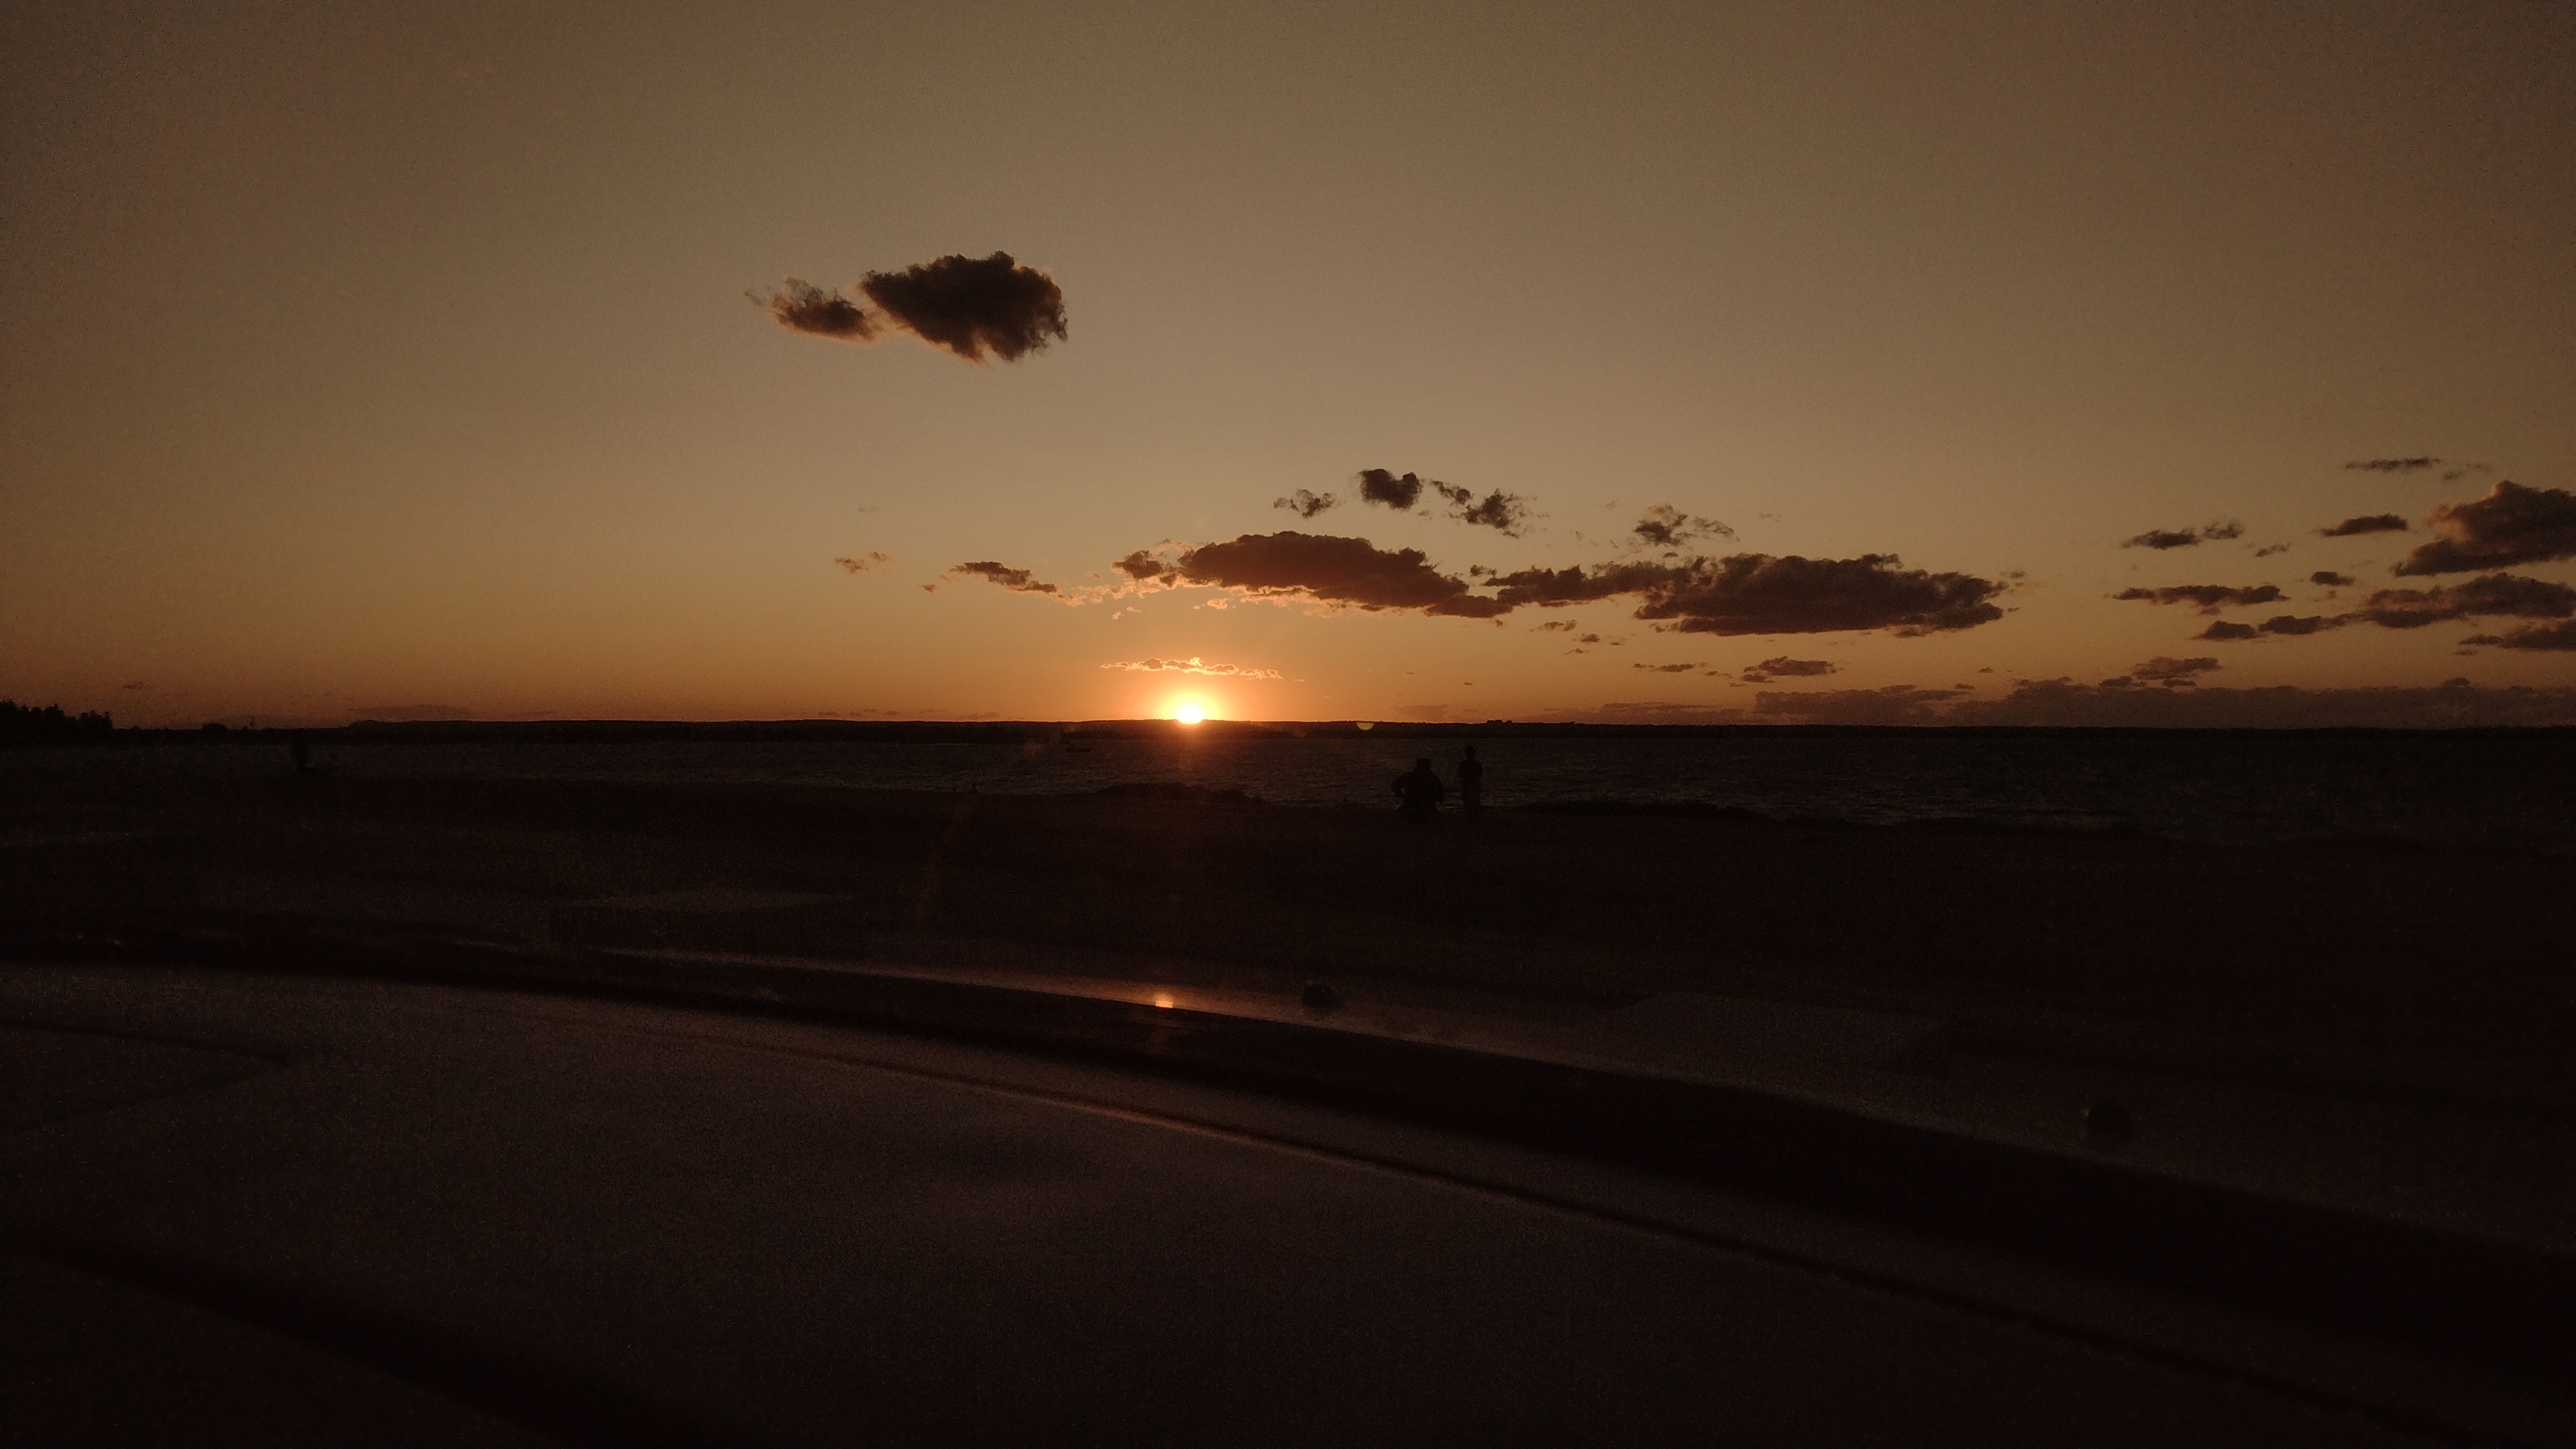
sunset, cloud, atmosphere, sky, afterglow, natural landscape, body of water, red sky at morning, sunrise, road surface, dusk, astronomical object, landscape, horizon, cumulus, asphalt, automotive lighting, heat, road, calm, sun, dawn, tree, darkness, water, evening, meteorological phenomenon, reflection, ocean, sound, soil, night, coast, freeway, highway, reservoir, field, sea, hill